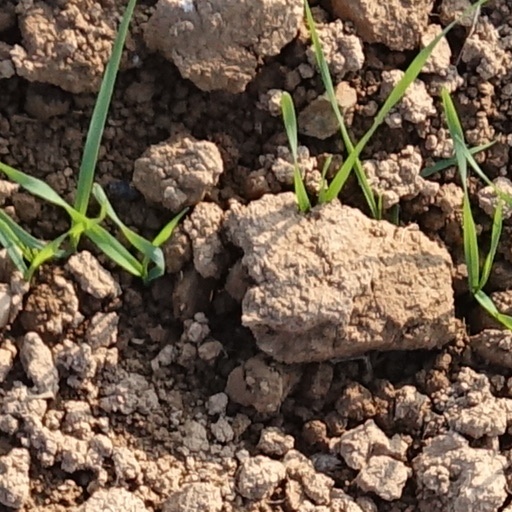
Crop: wheat